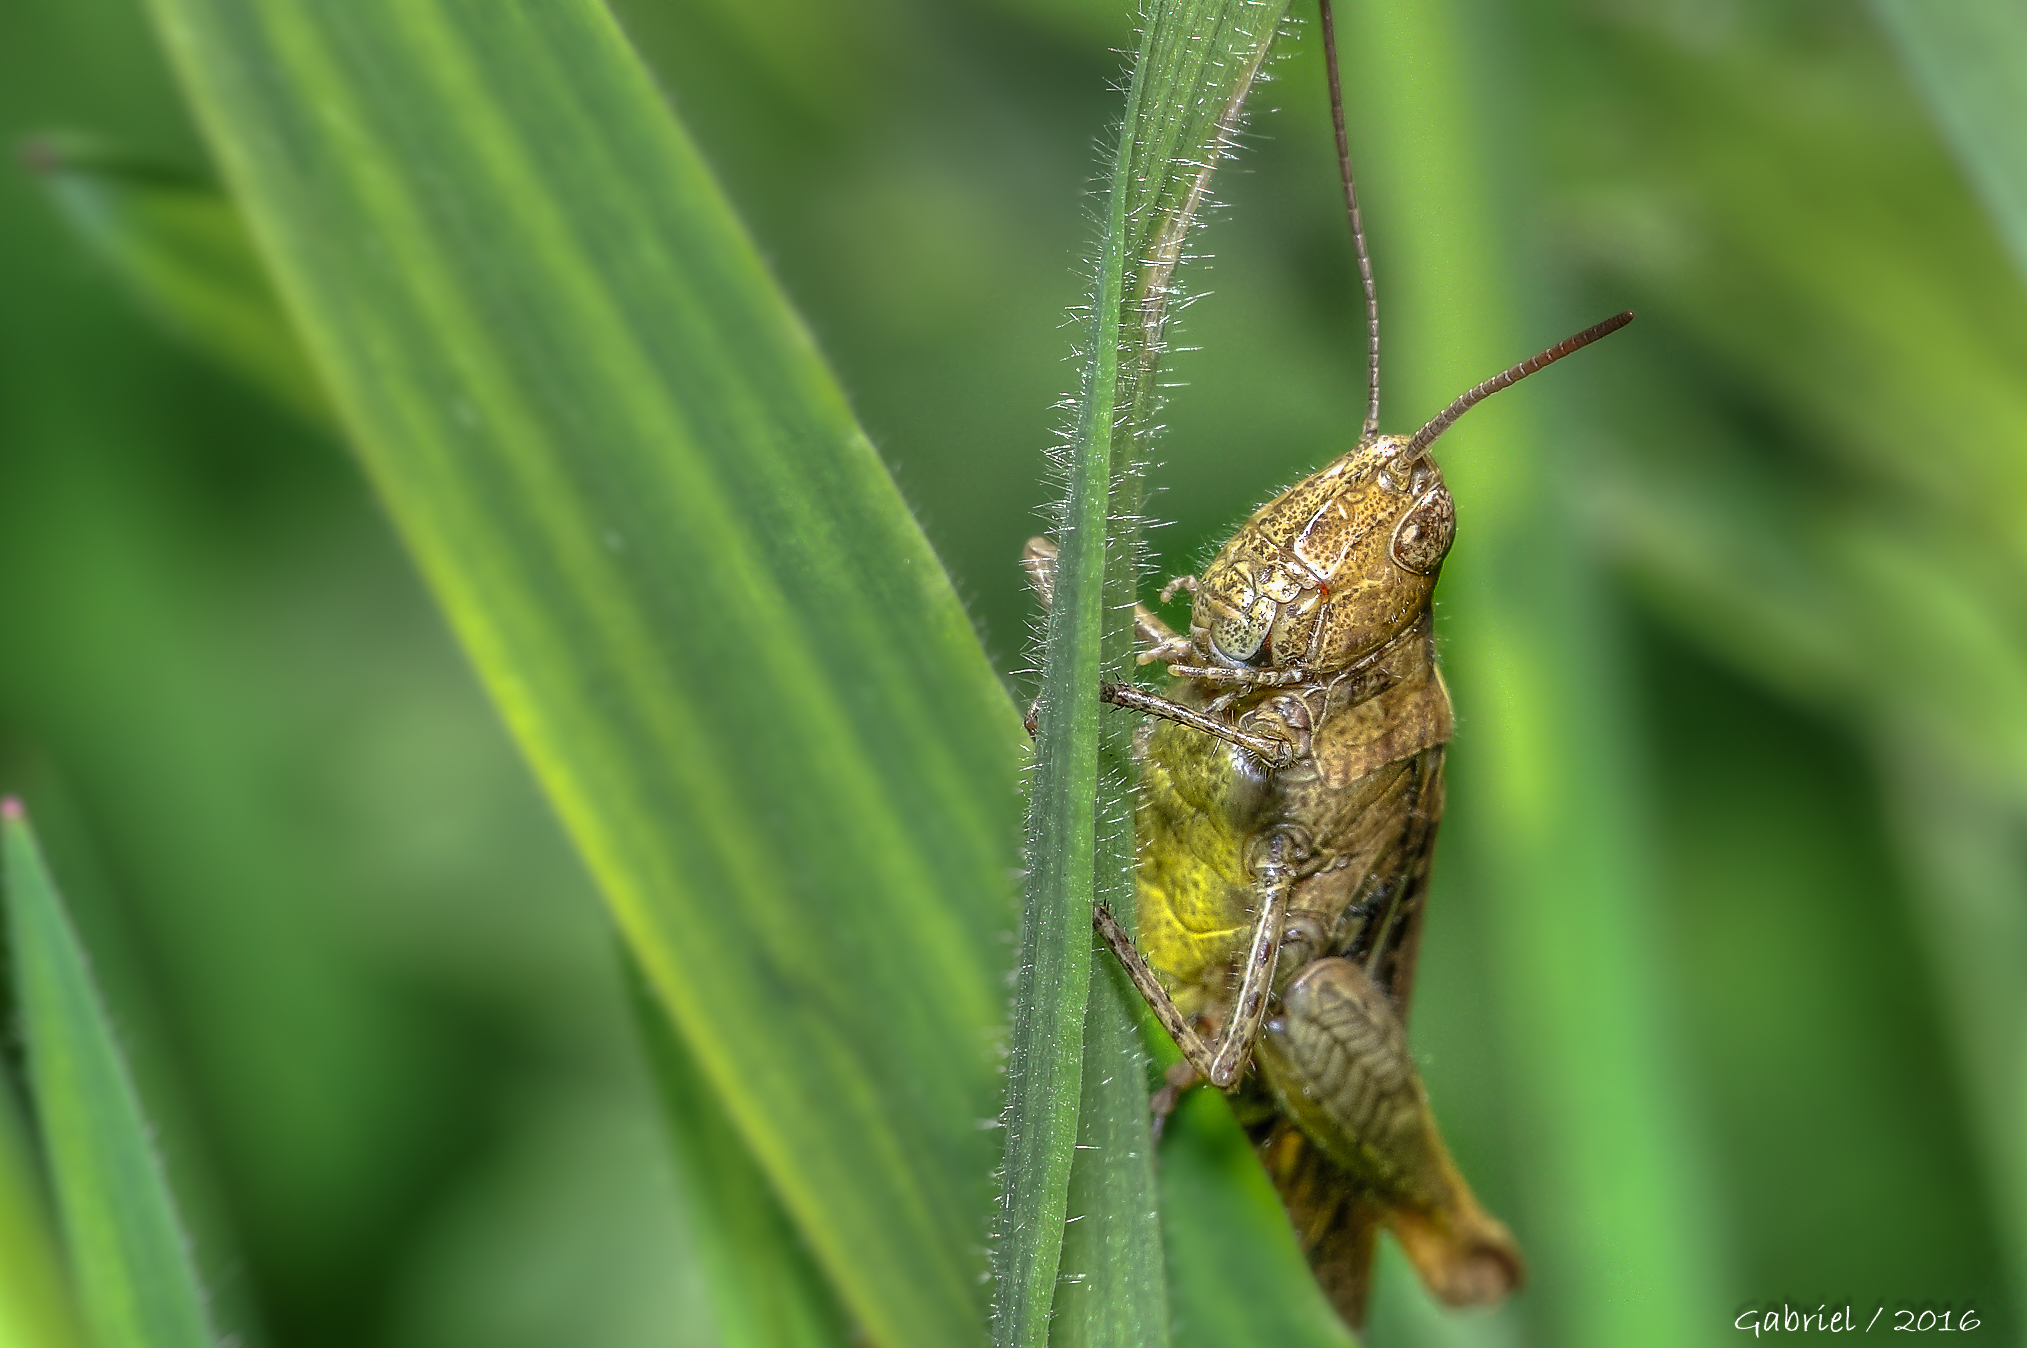
nature, grass, photography, leaf, green, insect, macro, fauna, invertebrate, close up, animals, naturaleza, grasshopper, locust, ggl1, gaby1, xovesphoto, sonydscrx10iii, sonyrx10iii, rx10iii, rx10m3, animales, hoyapro1macro, hoyamacro, saltamontes, macro photography, grass family, plant stem, true bugs, cricket like insect